Witchblade

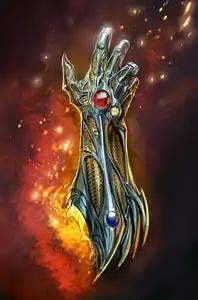
Front cover to "Witchblade" Vol. 1 ("Witch Hunt") TPB (Feb 2008)

Witchblade is an American comic book series published by Top Cow Productions, an imprint of Image Comics, which ran from November 1995 to October 2015. The series was created by Top Cow founder and owner Marc Silvestri, editor David Wohl, writers Brian Haberlin and Christina Z, and artist Michael Turner.